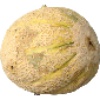
Label: Cantaloupe 2